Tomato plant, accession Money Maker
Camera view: bottom (45 deg); turntable rotation: 180 degrees
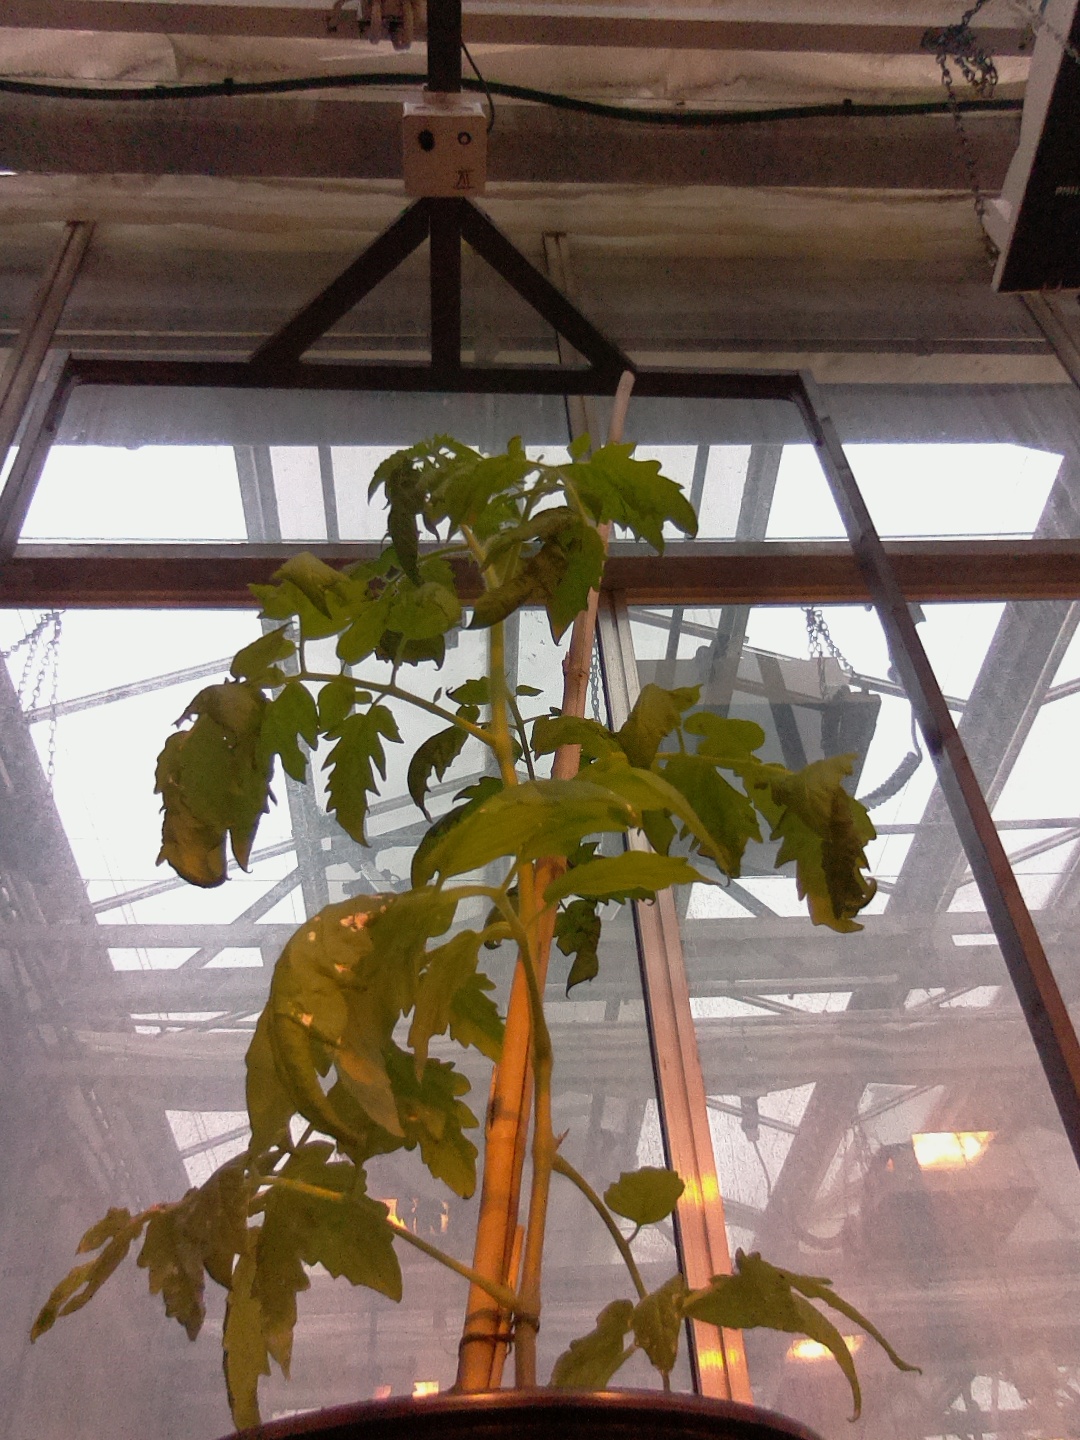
BBCH growth stage 53: 3 inflorescences visible